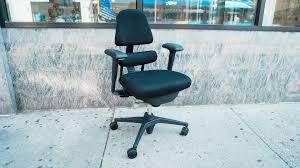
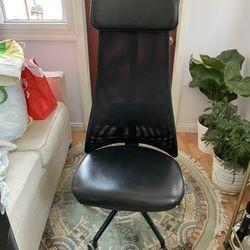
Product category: items_chair
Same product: no